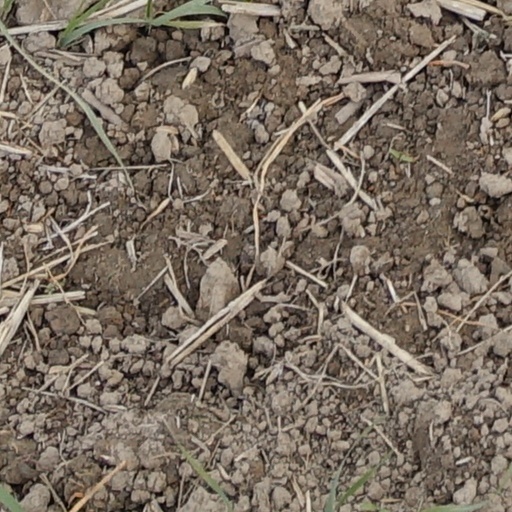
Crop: wheat